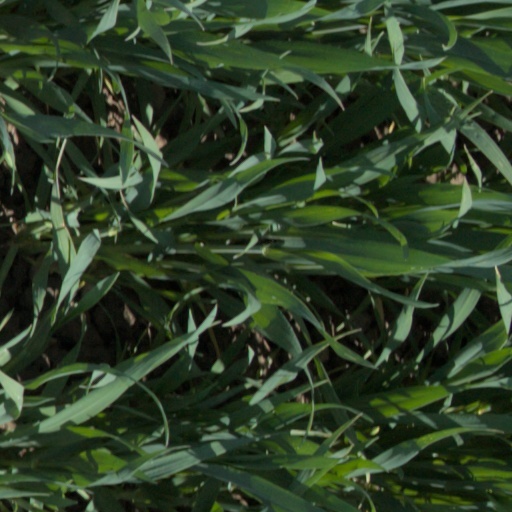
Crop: wheat